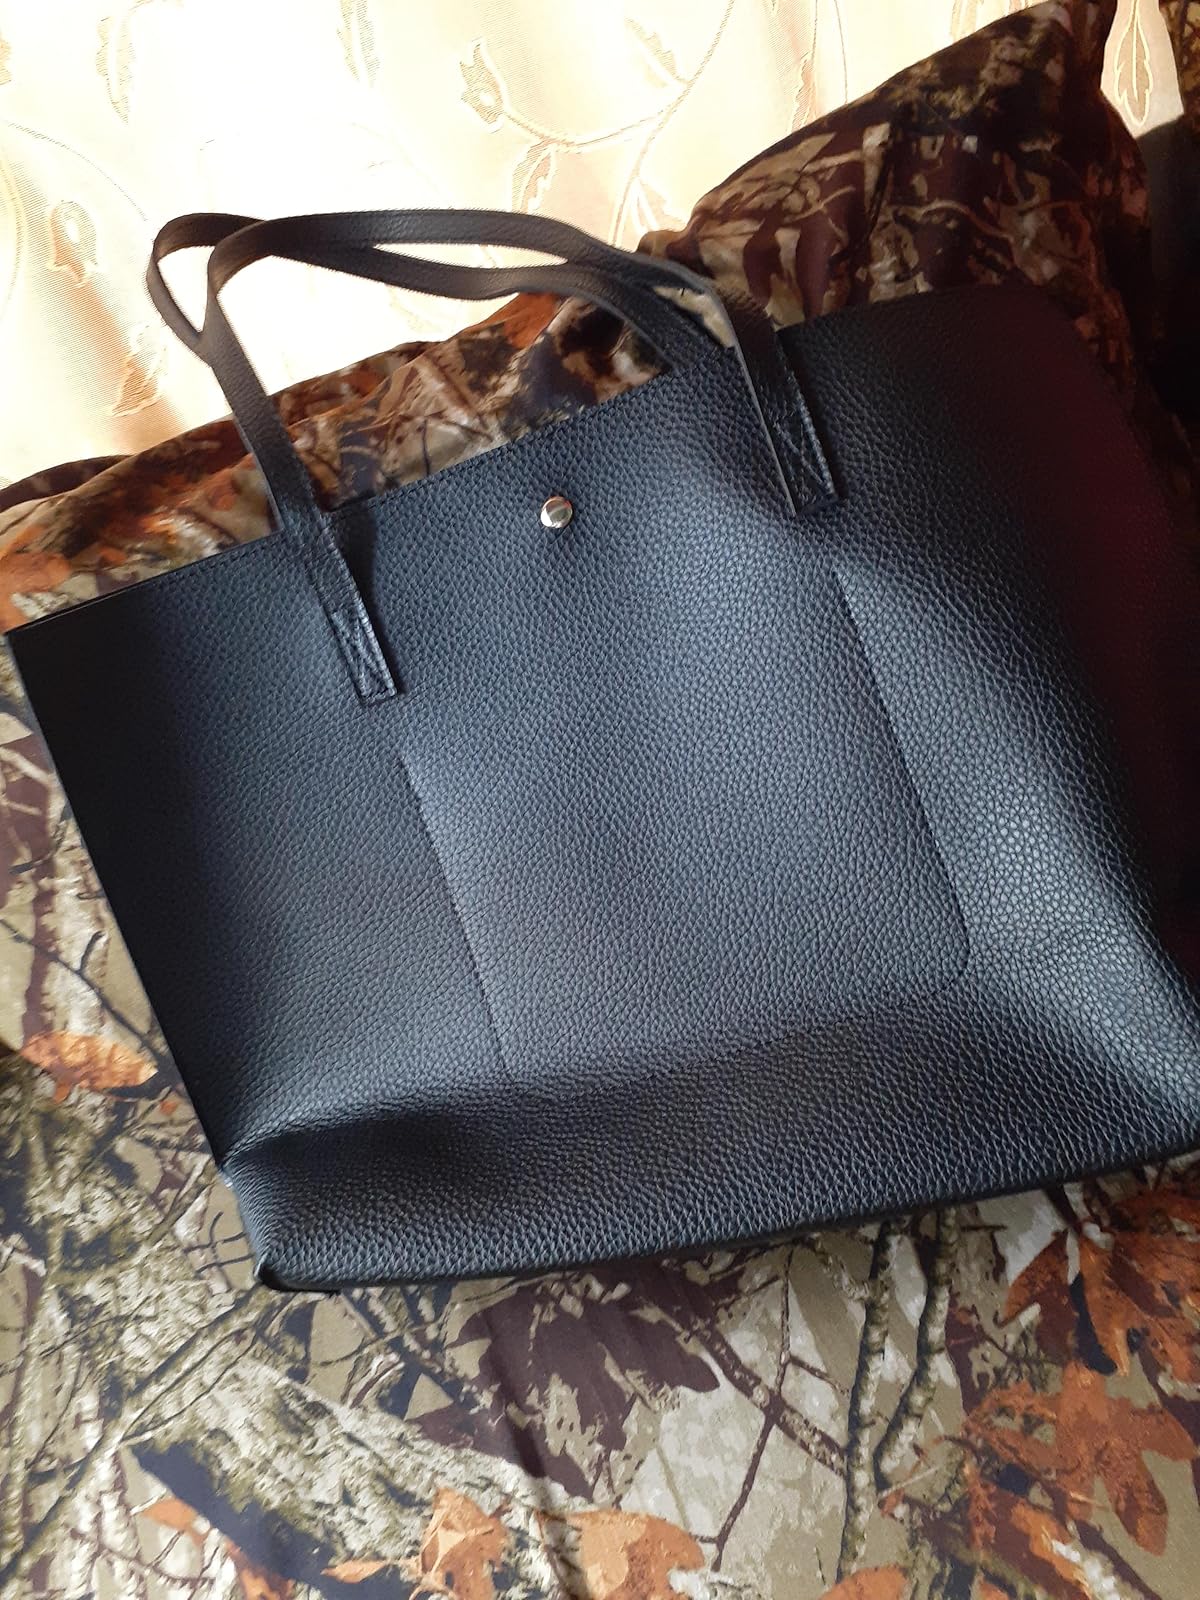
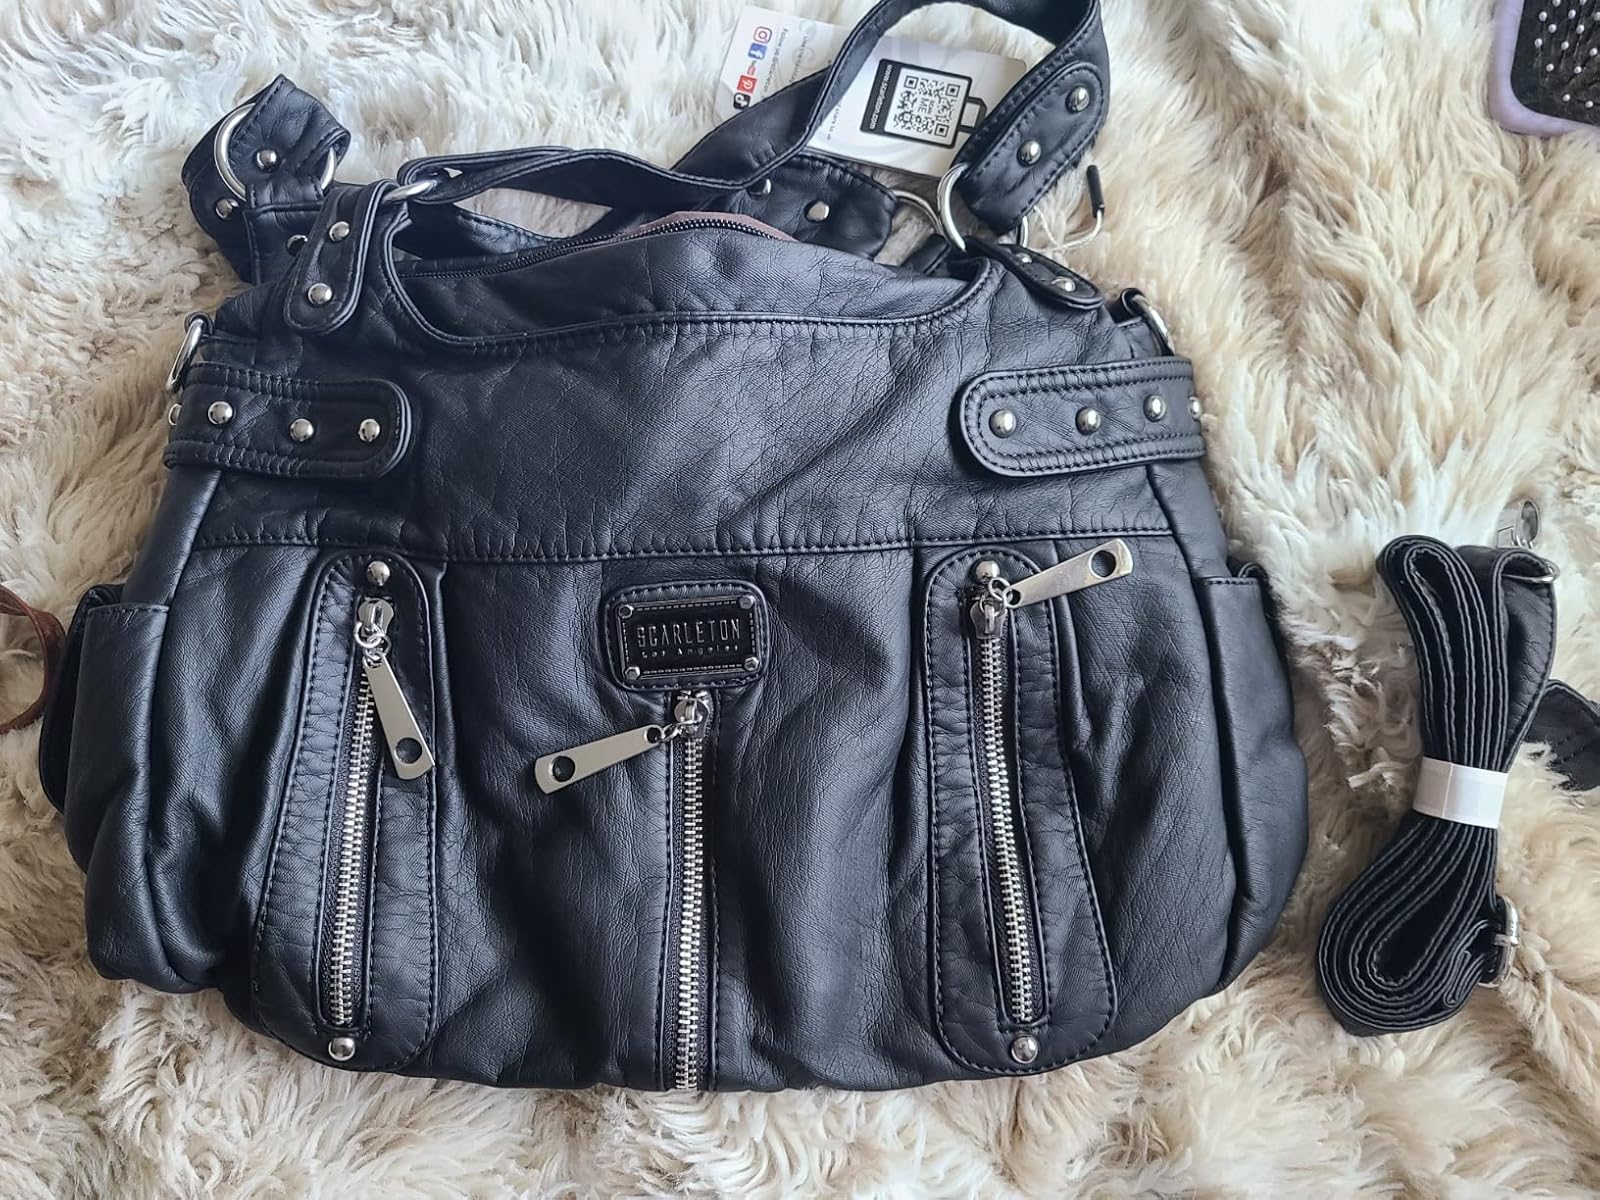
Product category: accessories_handbag
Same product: no